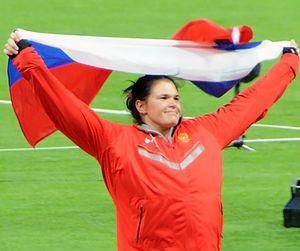
La lanceuse de disque russe Darya Pishchalnikova fêtant sa médaille d'argent aux jeux olympiques de Londres
Darya Vitalyevna Pishchalnikova, née le 19 juillet 1985 à Astrakhan, est une athlète russe, pratiquant le lancer du disque. C'est la sœur de Bogdan Pishchalnikov.